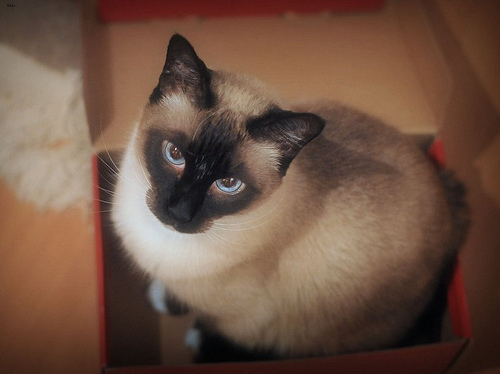
Breed: siamese